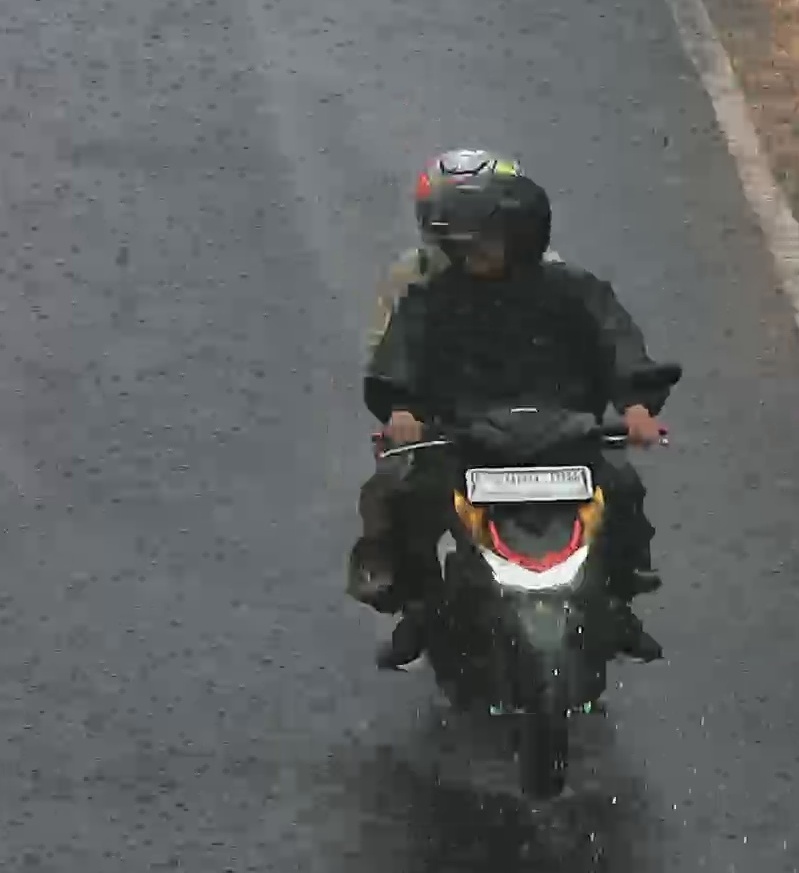
person-with-helmet: 2
person-without-helmet: 0